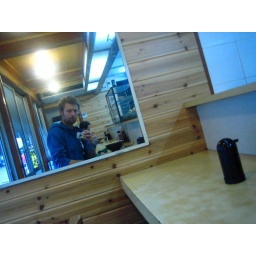
Soba shop mirror shot in Funaboshi by Larry's house